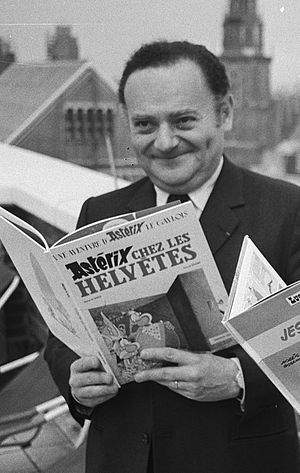
1977 / Dødsfald / Oktober
René Goscinny
Regerende dronning i Danmark: Margrethe 2. 1972-